Rathgar

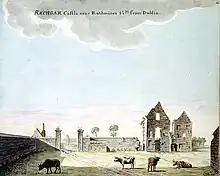
A painting of Rathgar castle by Gabriel Beranger.

Rathgar in the Middle Ages was a farm belonging to the Convent of St Mary de Hogges, at present-day College Green. At the Dissolution of the Monasteries, Rathgar was granted to the Segrave family: they built Rathgar Castle, ownership of which subsequently passed to John Cusacke, who was Lord Mayor of Dublin in 1608. The castle remained in the possession of the Cusack family for over a century, but gradually decayed and was a ruin by the end of the eighteenth century. No trace of it remains today, though it is thought to have been located at present-day 44-49 Highfield Road.